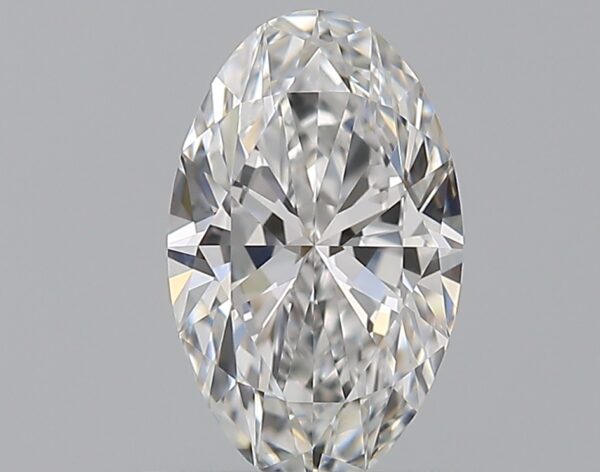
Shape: oval
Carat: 0.6
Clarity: VVS1
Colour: E
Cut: EX
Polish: EX
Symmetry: VG
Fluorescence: N
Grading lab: GIA
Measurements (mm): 7.43 x 4.61 x 2.73